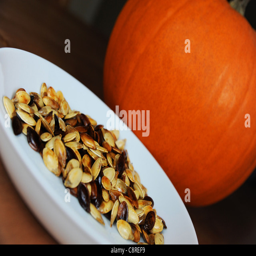
toasted pumpkin seeds with pumpkin in the background